Kilizman Martyrdom Monument

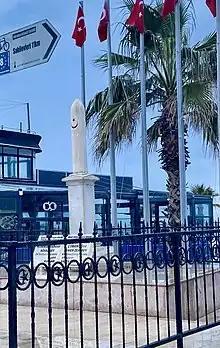
Kilizman Martyrdom Monument

Kilizman Martyrdom Monument is a martyrdom monument built by Kazım Dirik in Güzelbahçe, Turkey. It was built for memory of Turkish soldiers, Staff Colonel Nihat Bey and Çobanoğlu Ömer Zeki Bey, who died in Kahramandere.